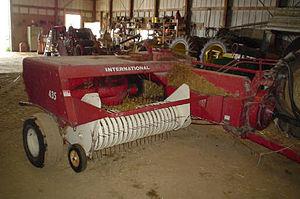
Le foin est un fourrage constitué d'herbe fauchée, séchée et conservée pour l'alimentation des animaux herbivores dans les périodes, mauvaise saison ou période de sécheresse par exemple, dans lesquelles le pâturage n'est pas possible. Il provient le plus souvent d'une prairie. C'était autrefois une des conditions d'existence des systèmes de type polyculture-élevage et il était indispensable aux activités utilisant des chevaux.